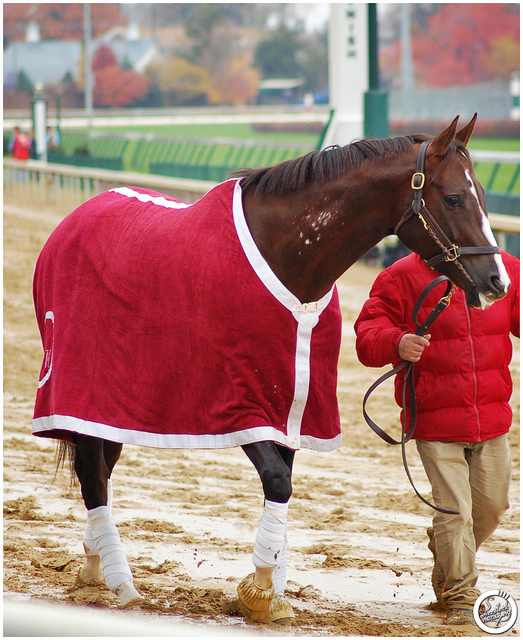
user: Given an image and a question. Answer the question in a short answer. Question: What does this horse have on its back? Short Answer:
assistant: blanket